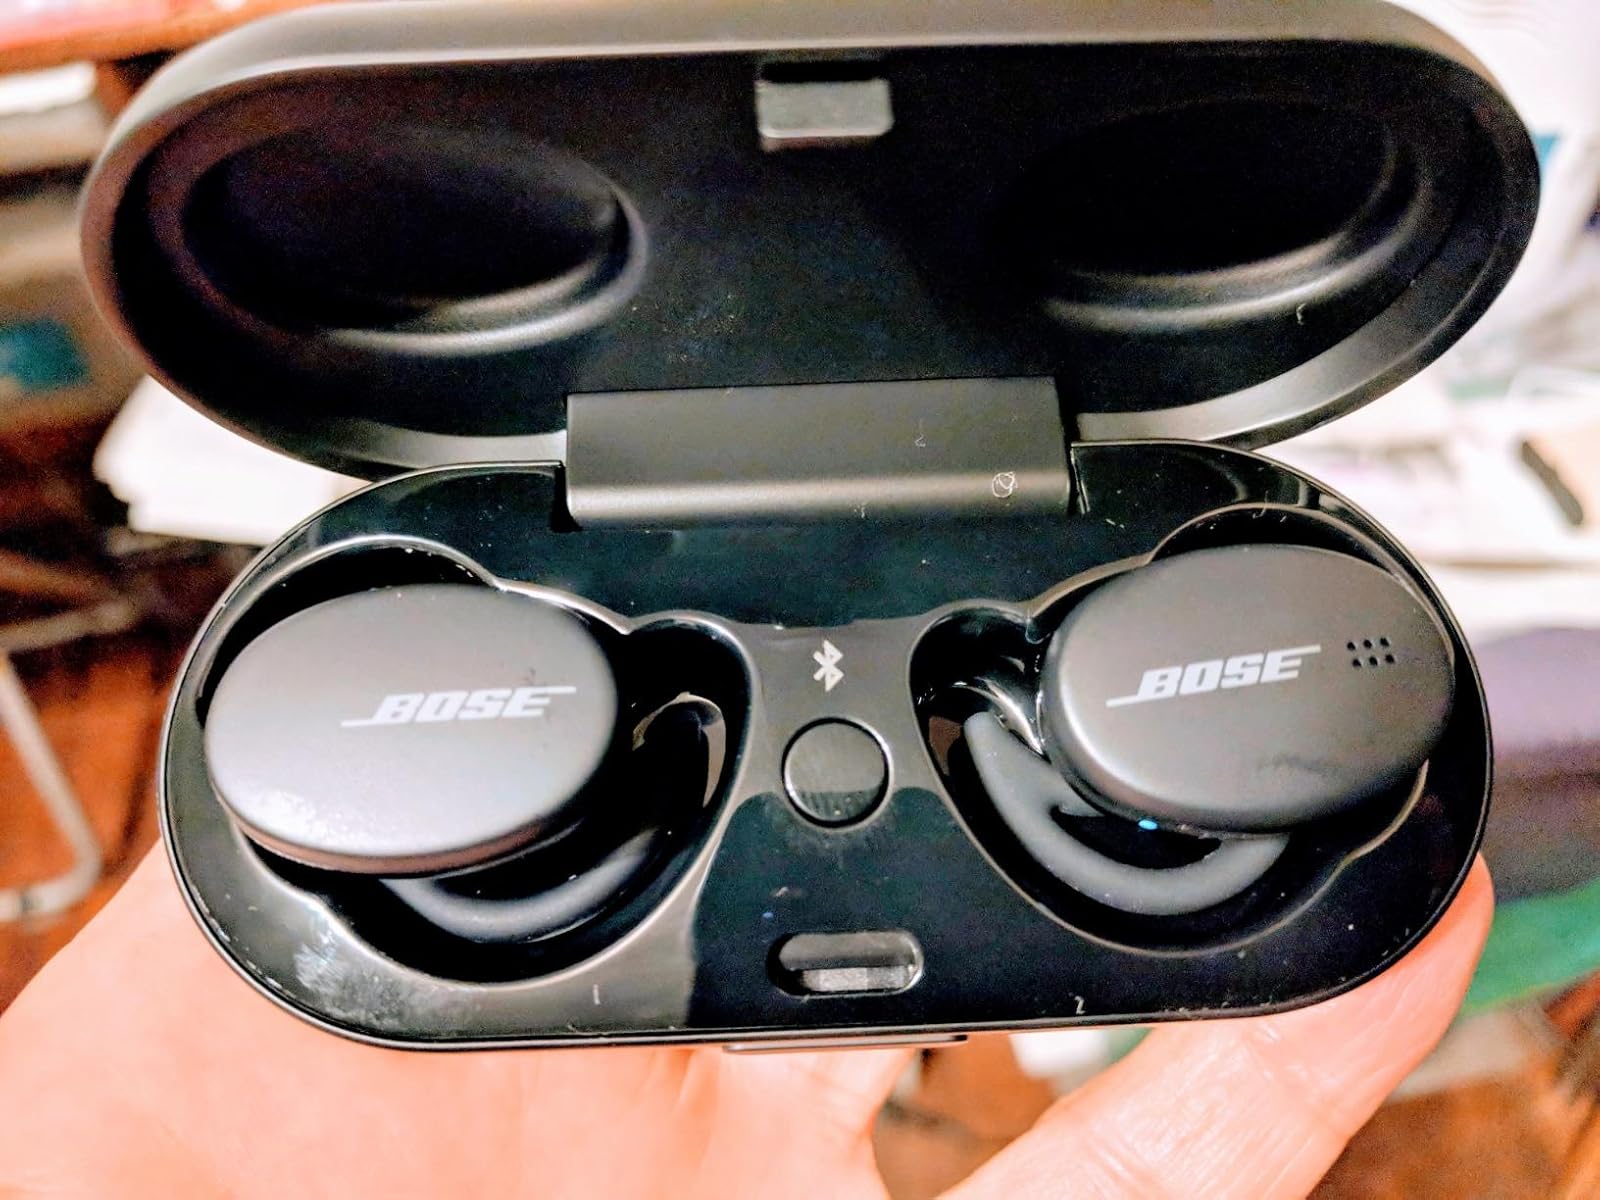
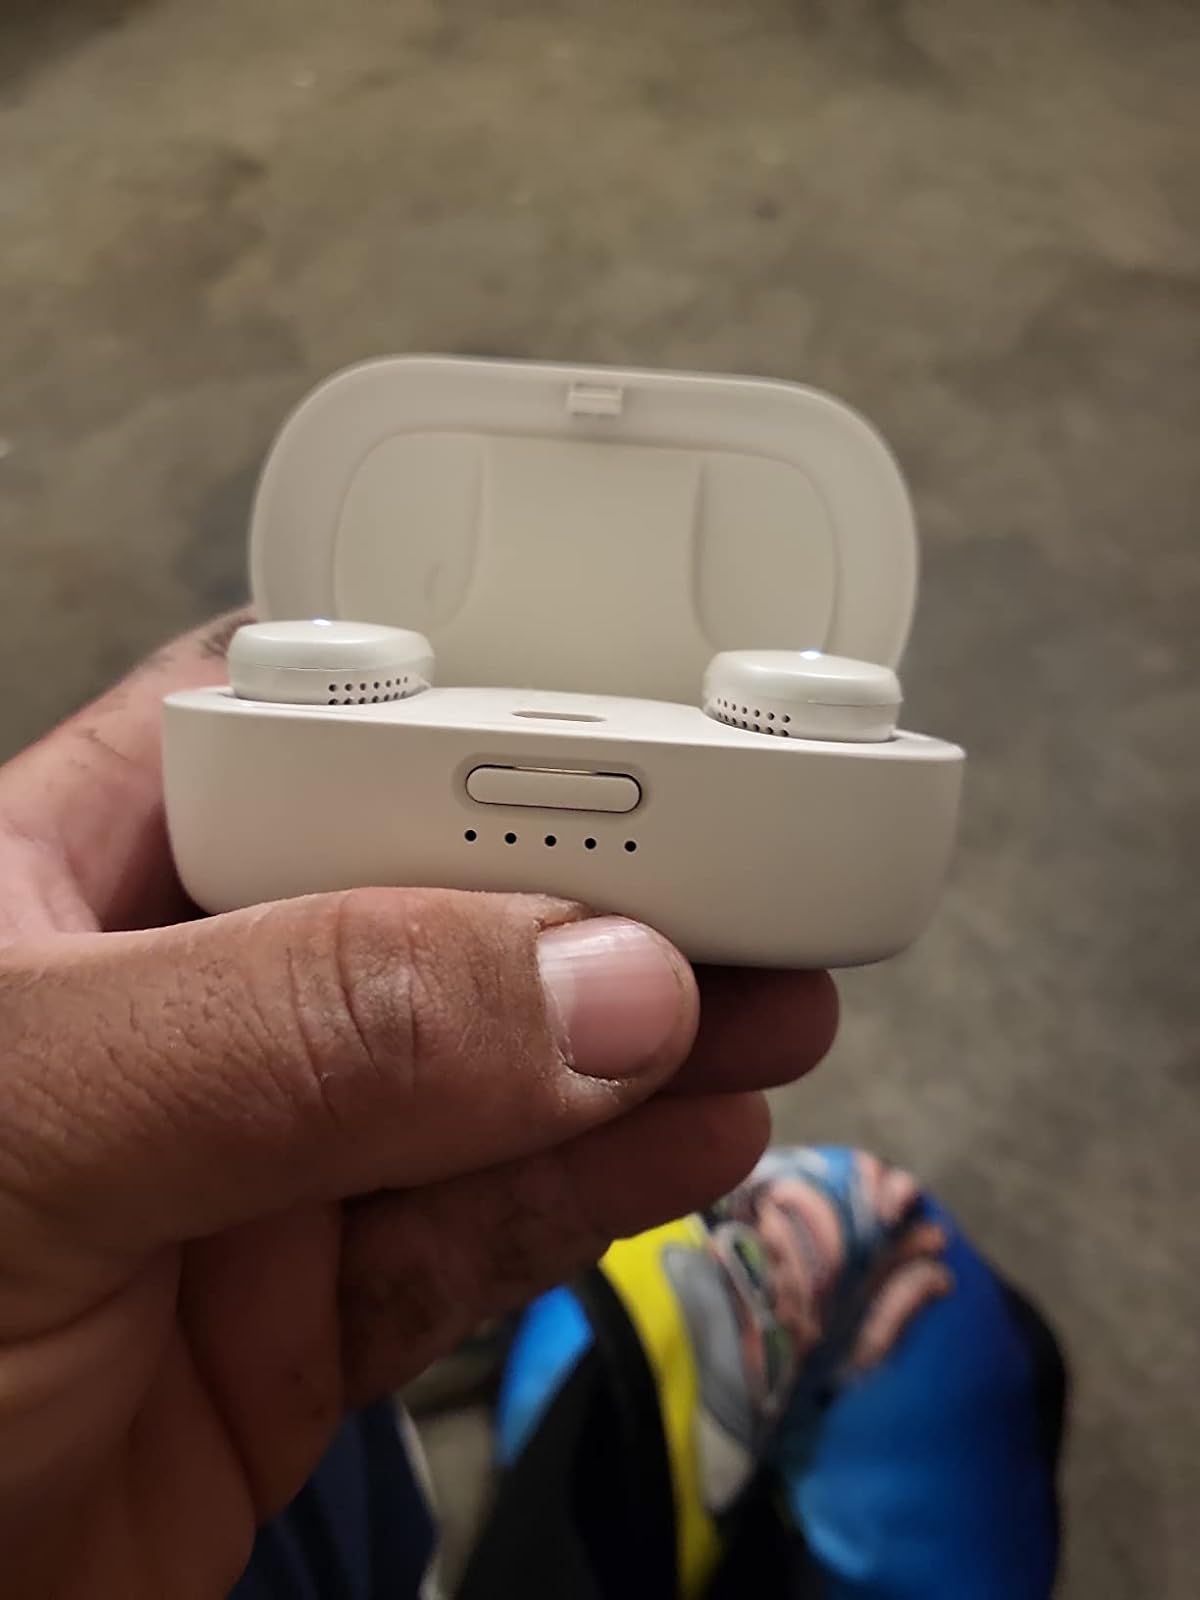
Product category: earbuds
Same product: no